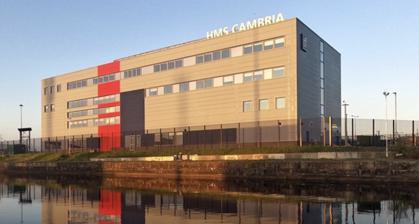
Country: United Kingdom
Year built: 1947
Royal Naval Reserve unit in Cardiff, Wales History United Kingdom Name HMS Cambria Commissioned July 1947 Status Active Badge General characteristics Class and type Stone frigate HMS Cambria is the lead Royal Naval Reserve unit in Wales . It is based in the docks of the Welsh capital, Cardiff . History HMS Cambria was established as the Royal Naval Reserve unit for South Wales in July 1947 and originally occupied buildings in Cardiff Docks . Cambria remained in Cardiff until 1980, when the redevelopment of the docks there precipitated a move to the former service married couples' accommodation at Sully, Vale of Glamorgan , and was granted freedom of that county in 2012. Cambria returned to a purpose built home in Cardiff Docks in 2020. Over the years Cambria , like many other RNR units, operated a number of seagoing ships; a motor minesweeper – the unit's first tender – was replaced in 1954 by the wooden-hulled minesweeper Brereton , which gave way in turn to Crichton (1961–76); all of these were rechristened HMS St David . In 1978 the unit acquired a converted trawler, which was again renamed St David . The ship's final vessel, acquired in 1984, was the new minesweeper Waveney , which was not renamed. Waveney remained with HMS Cambria until 1994, when a reorganisation of the RNR led to the abandonment of seagoing tenders. Cambria is one of only three RNR units to have a satellite unit. The Tawe Division, based at Swansea , began its life as a Royal Naval Volunteer Reserve Wireless unit in 1932. Having originally begun life with just one recruit, the unit had expanded to 48 members by 1970. The unit was briefly commissioned as the stone frigate HMS Dragon from 1984 to 1994, but was subsequently made subordinate to Cambria and rechristened to its current name. HMS Cambria was granted Freedom of the City of Swansea in 2018, and Freedom of the City of Cardiff in 2023. Units HMS Cambria , Royal Naval Reserve University Royal Naval Unit Wales (URNU) Cardiff Detachment , Royal Marines Reserve Bristol Satellite unit, the Tawe Division , at Swansea . References